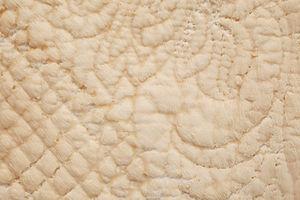
Technique du boutis
Le boutis est un travail sur textile piqué et parfois rebrodé. Le terme s'applique principalement aux productions matelassées du sud de la France. Le savoir-faire du boutis ou broderie de Marseille, a été classé à l'inventaire du patrimoine culturel immatériel en France en 2019.